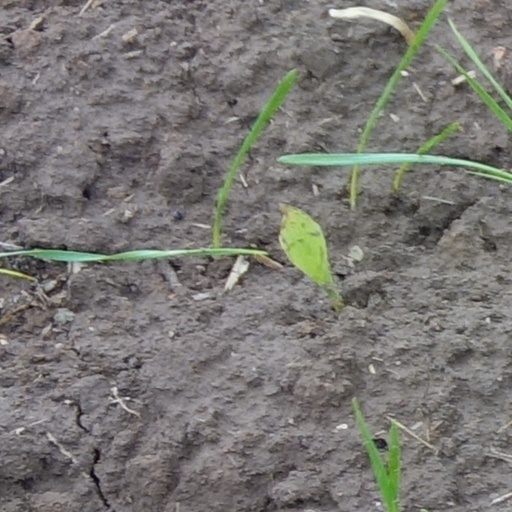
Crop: wheat